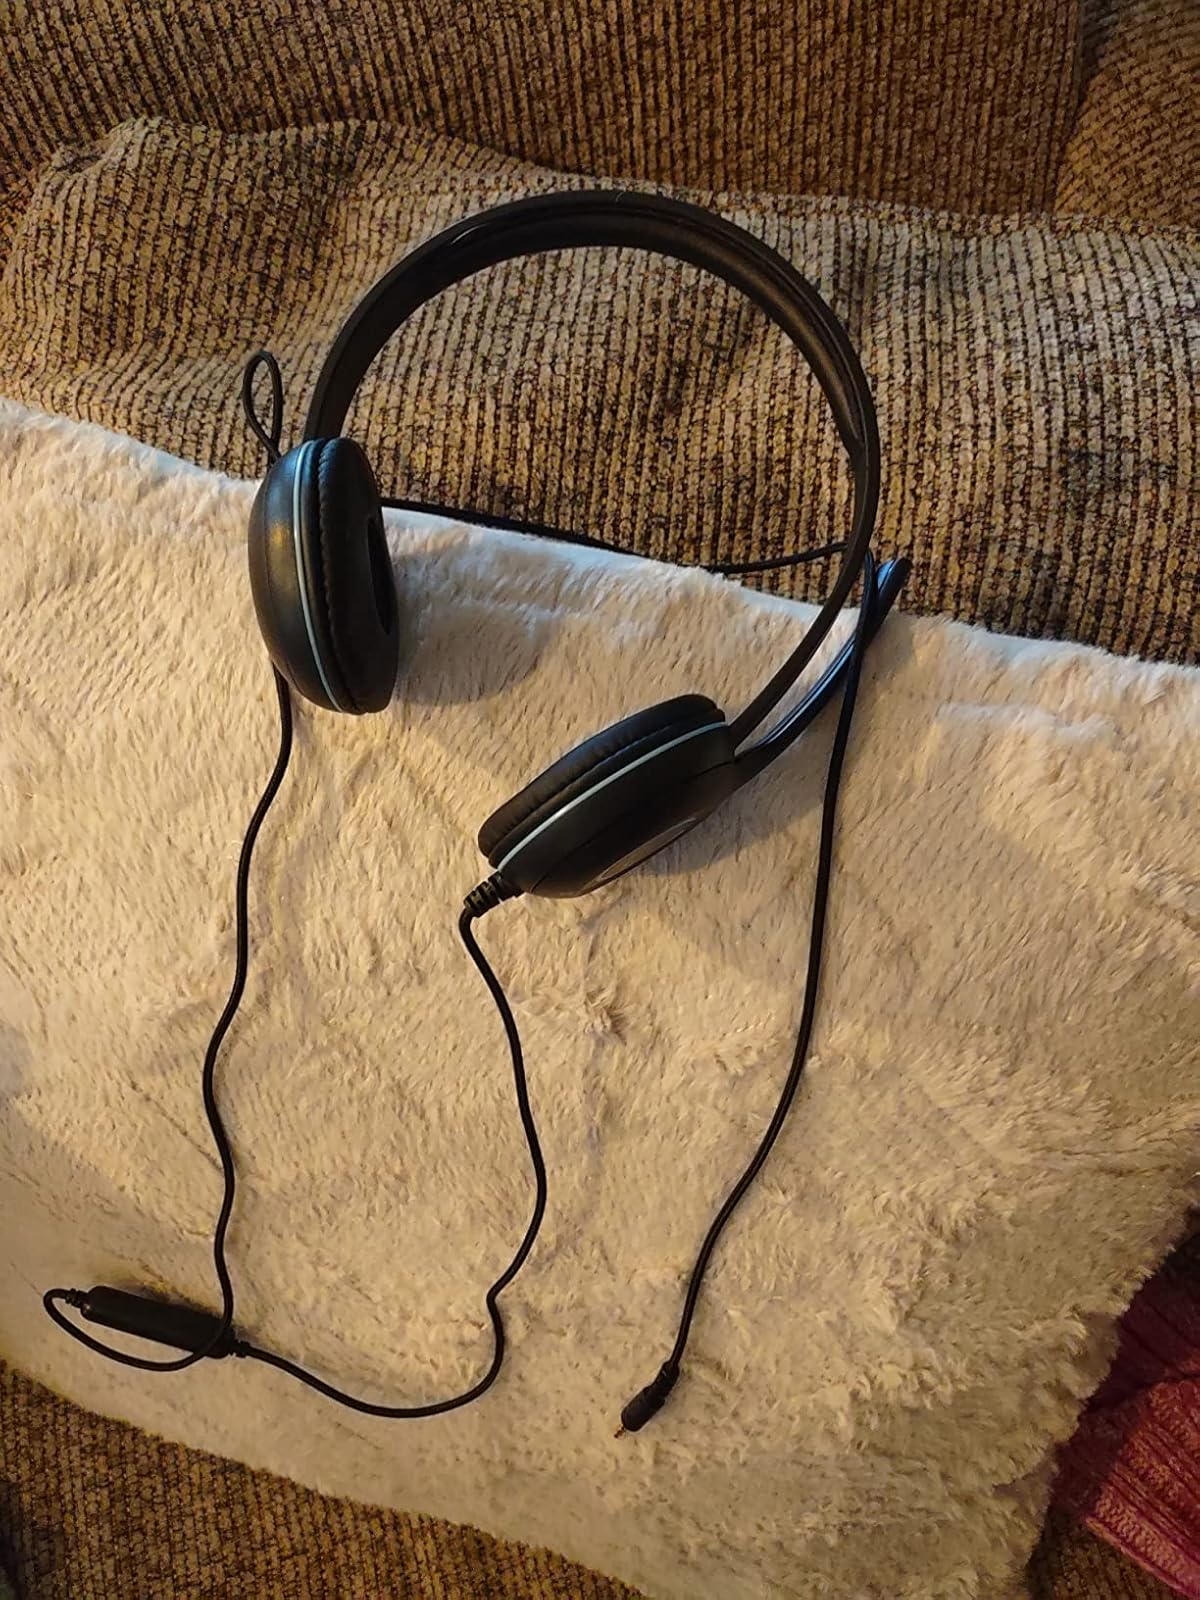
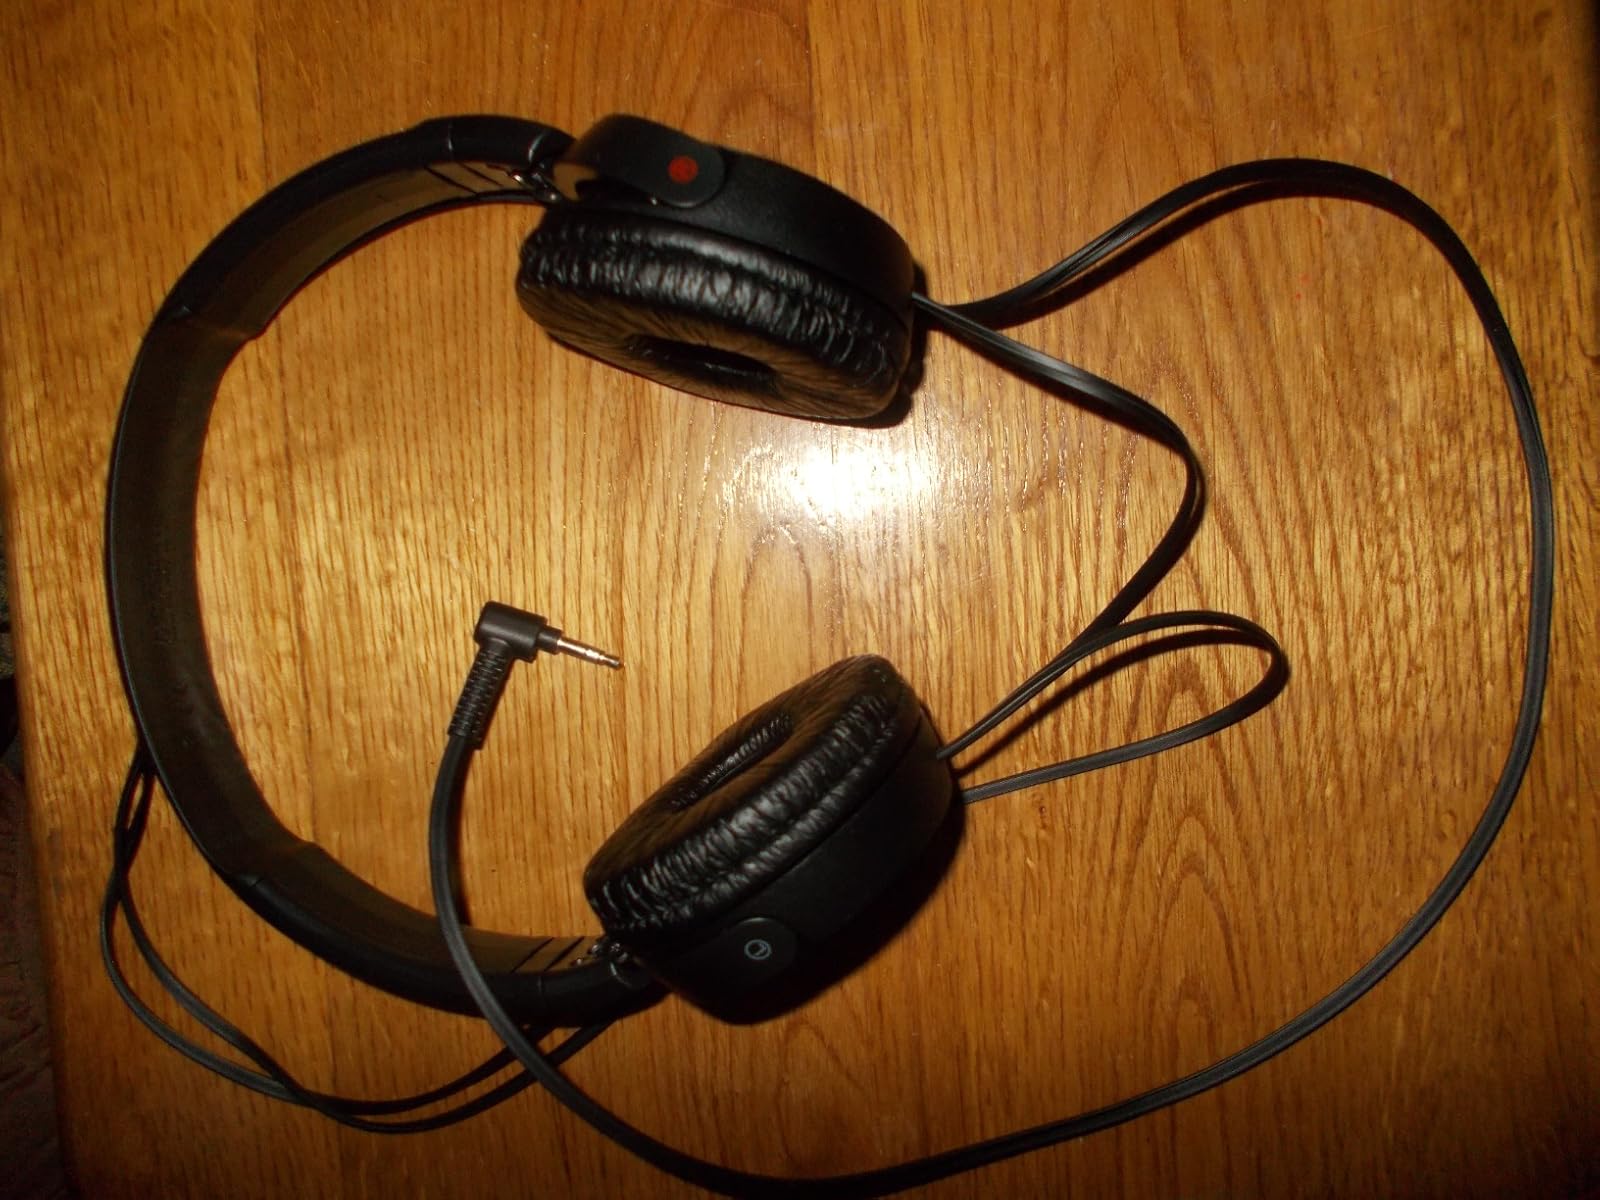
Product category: headphones
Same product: no